Soil gas

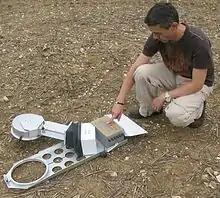
Automated CO exchange system measuring soil respiration

Gas molecules in soil are in continuous thermal motion according to the kinetic theory of gases, and there is also collision between molecules – a random walk process. In soil, a concentration gradient causes net movement of molecules from high concentration to low concentration, which gives the movement of gas by diffusion. Numerically, it is explained by the Fick's law of diffusion. Soil gas migration, specifically that of hydrocarbon species with one to five carbons, can also be caused by microseepage.